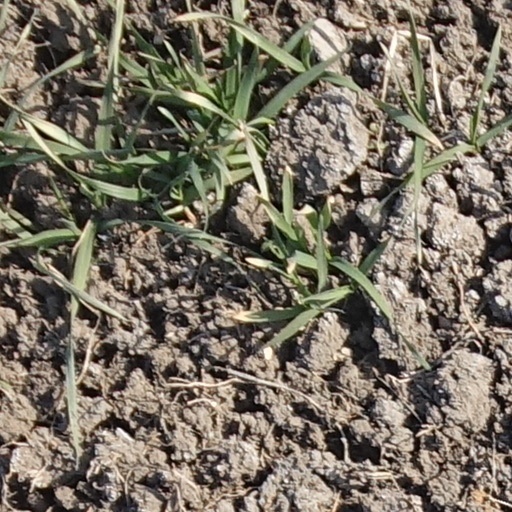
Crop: wheat